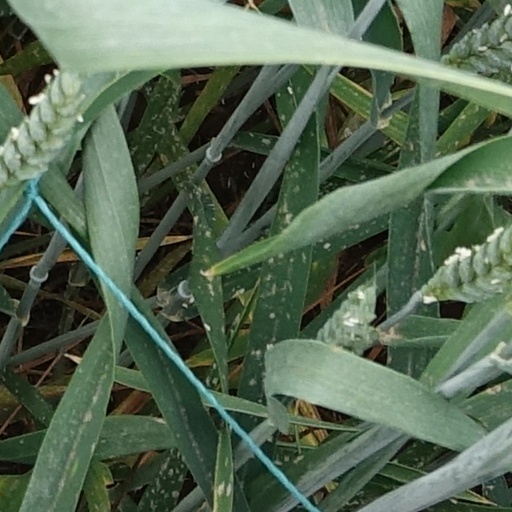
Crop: wheat